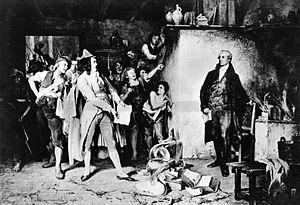
Antoine Laurent Lavoisier, ci-devant de Lavoisier, né le 26 août 1743 à Paris et guillotiné le 8 mai 1794 à Paris, est un chimiste, philosophe et économiste français, souvent présenté comme le père de la chimie moderne, qui se développera à partir des bases et des notions qu'il a établies et d'une nouvelle exigence de précision offerte par les instruments qu'il a mis au point. Il a inauguré la méthode scientifique, à la fois expérimentale et mathématique, dans ce domaine qui, au contraire de la mécanique, semblait devoir y échapper.